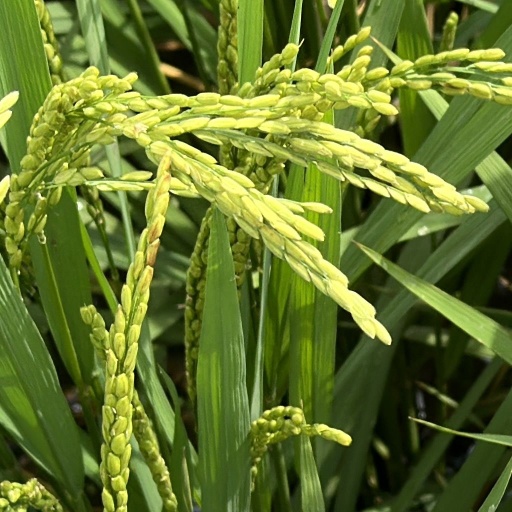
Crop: rice